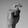
ASL letter: X